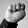
ASL letter: N